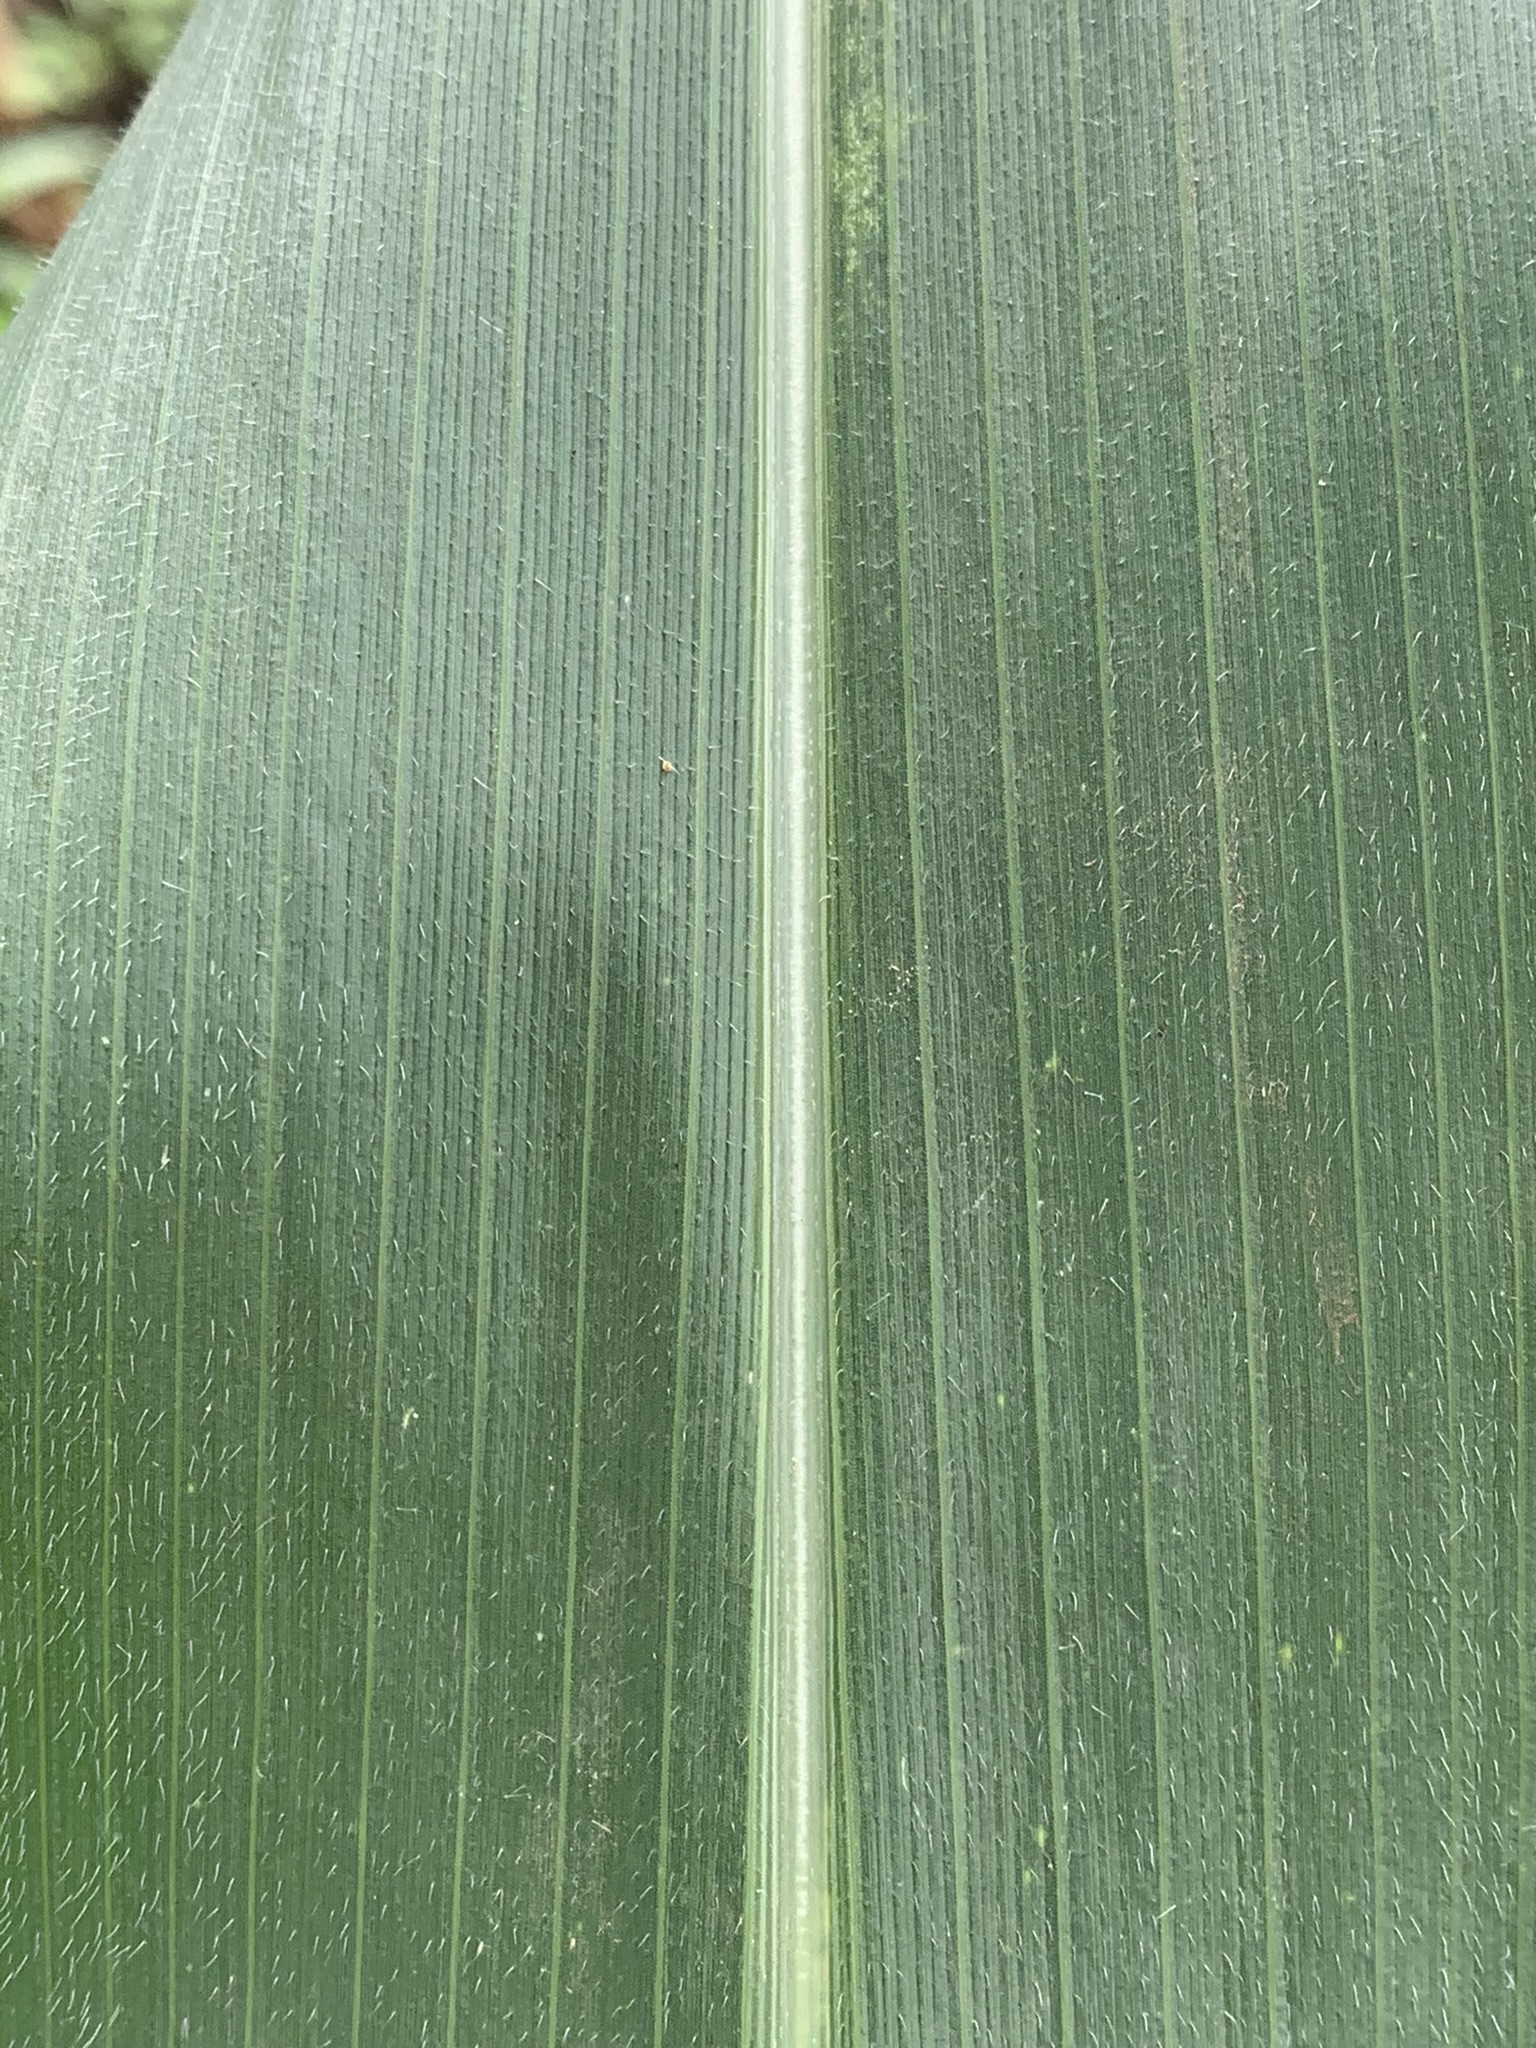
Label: Healthy